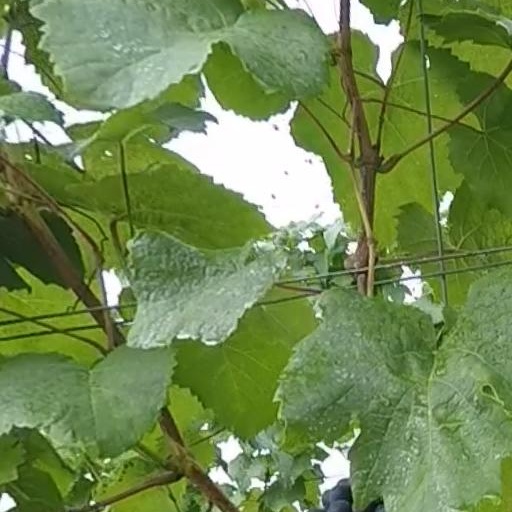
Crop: grape